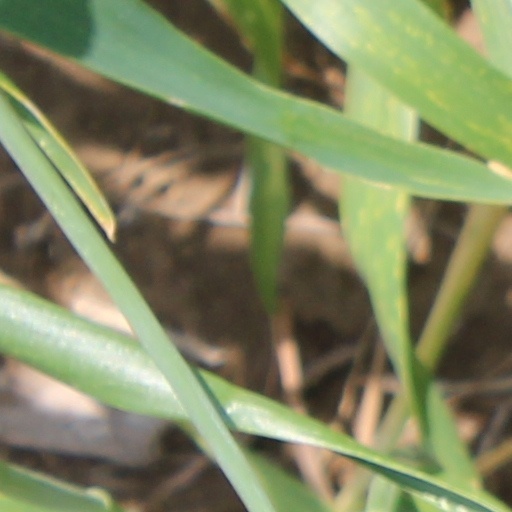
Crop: wheat